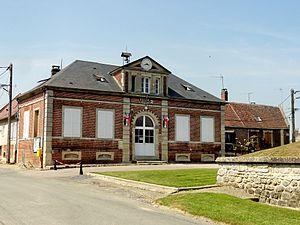
La mairie.
Montgérain est une commune française située dans le département de l'Oise en région Hauts-de-France. Ses habitants sont appelés les Montgérinois et les Montgérinoises.